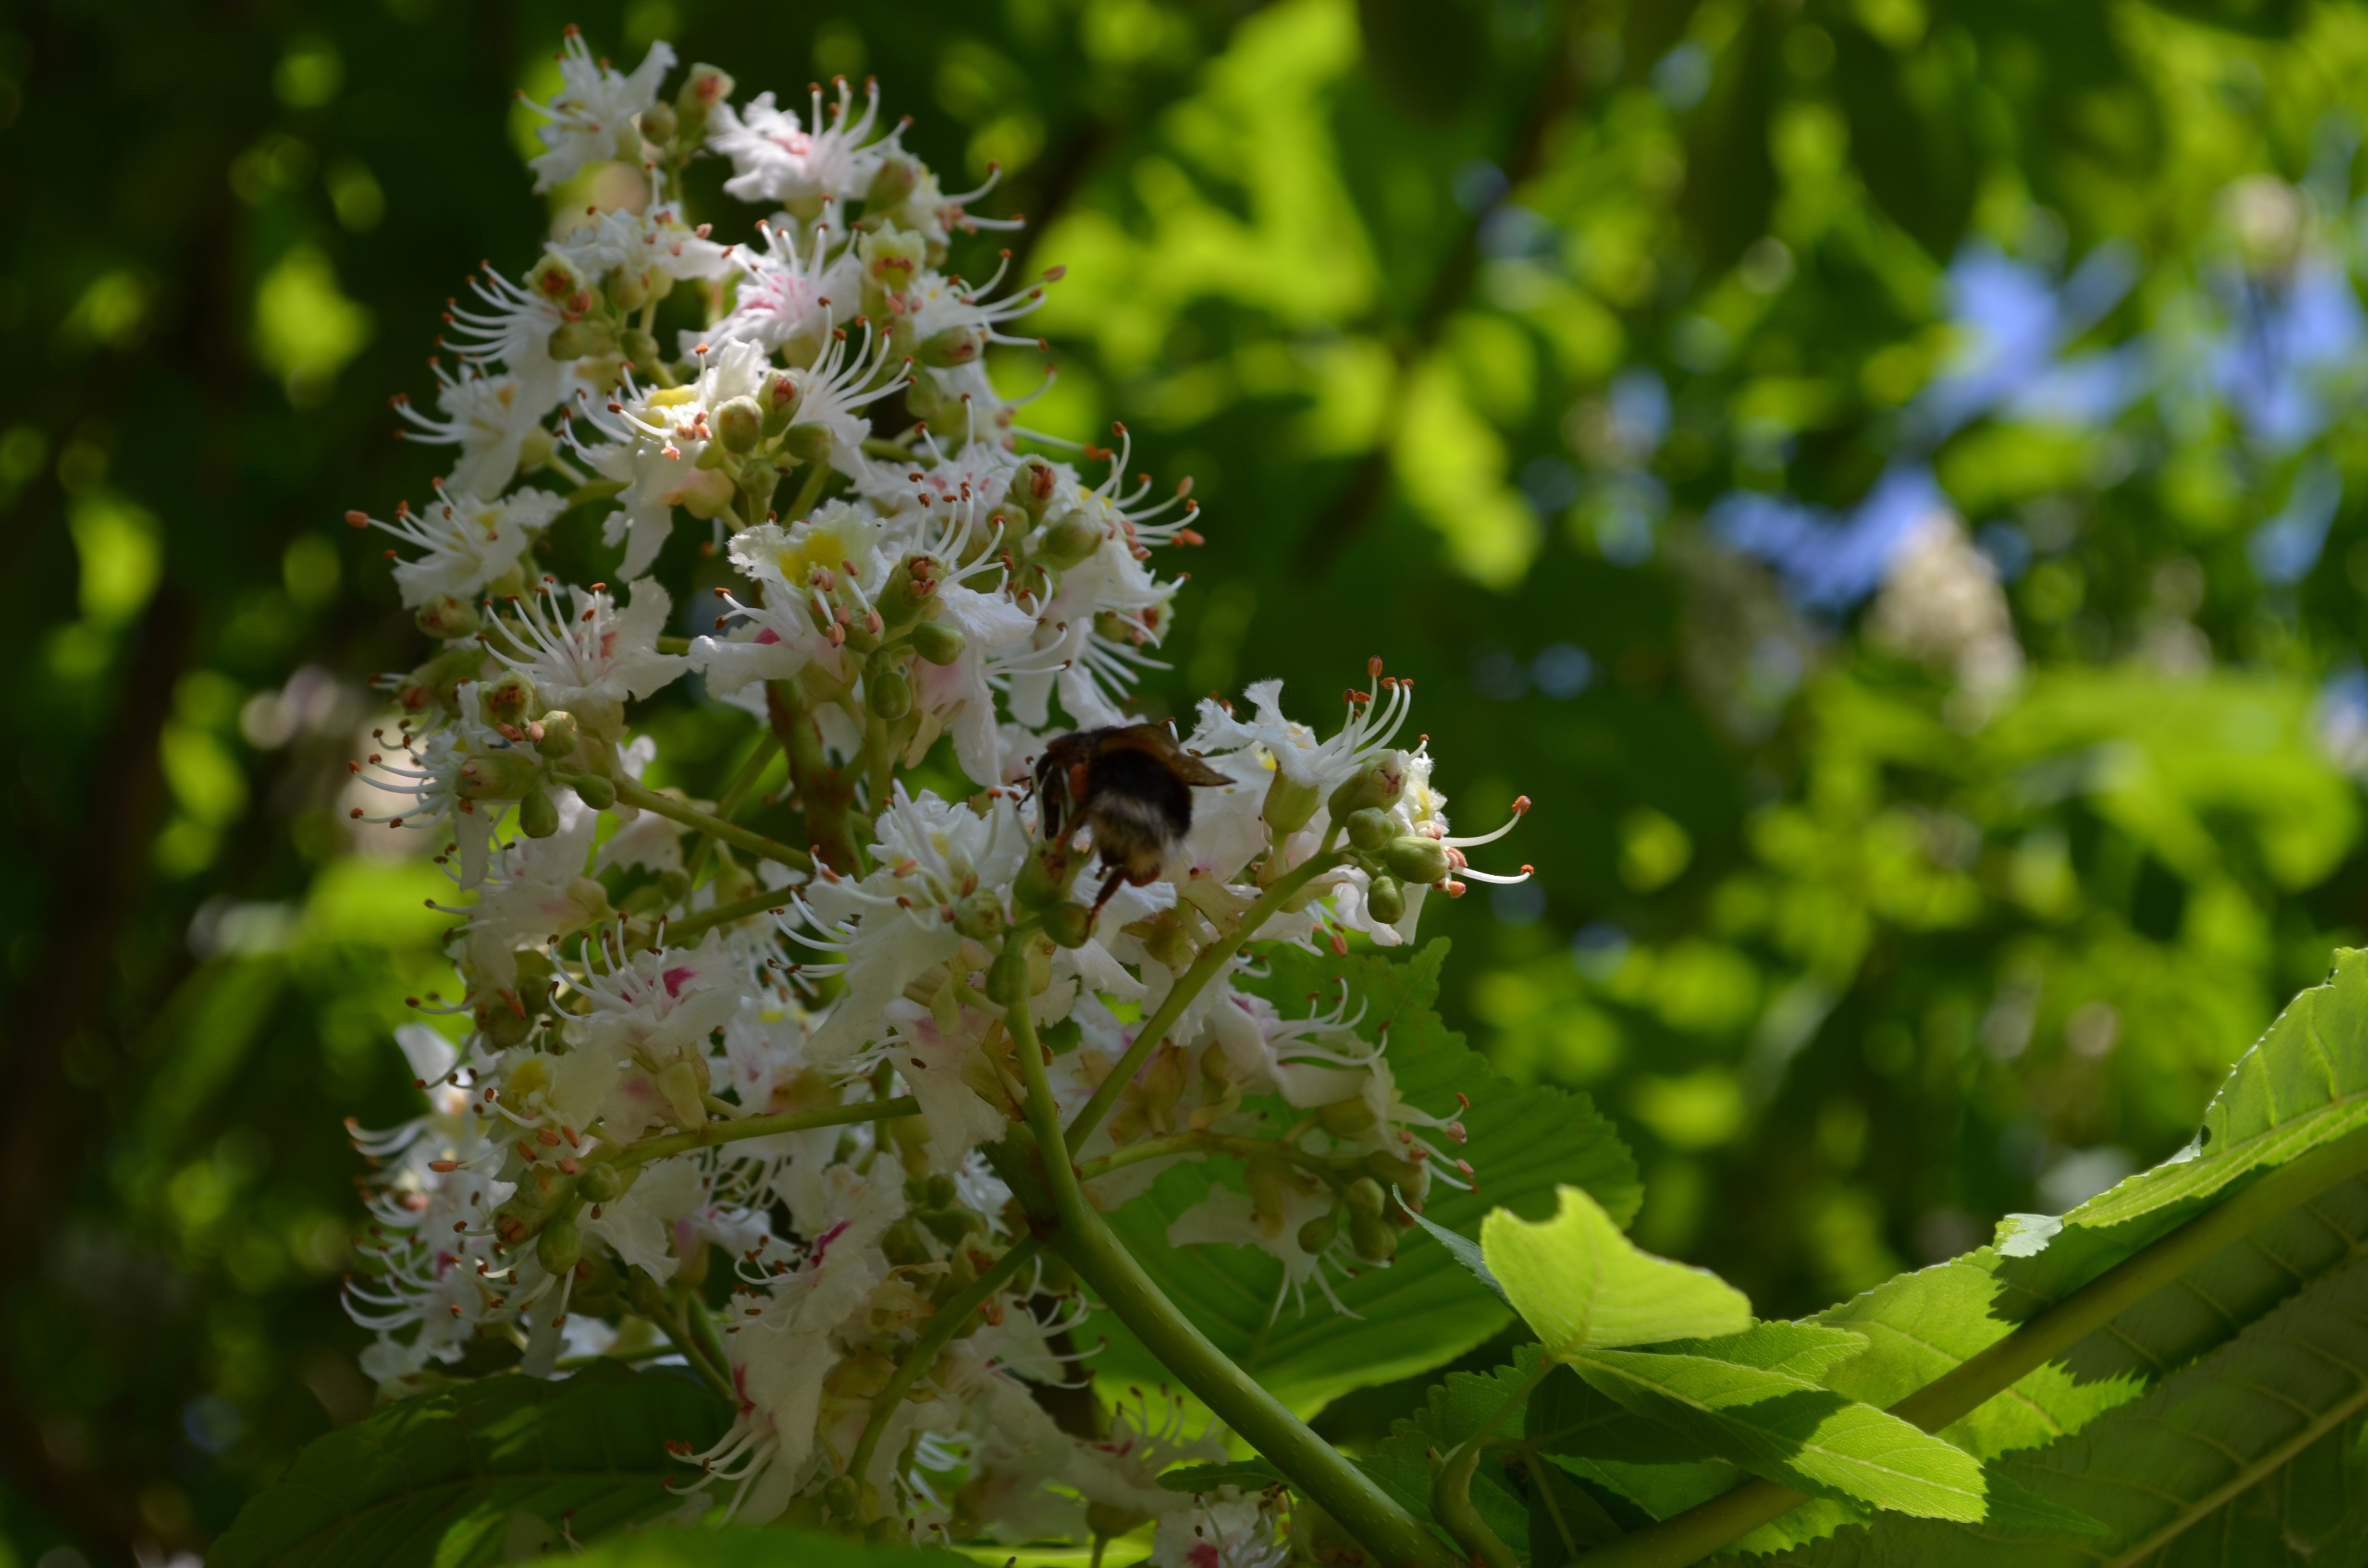
tree, nature, branch, blossom, plant, meadow, leaf, flower, green, herb, produce, botany, garden, flora, wildflower, shrub, macro photography, chestnut tree, inflorescence, flowering plant, chestnut blossom, land plant